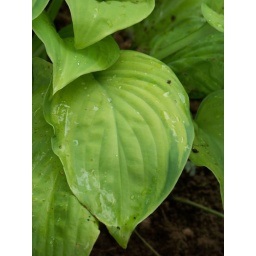
planted above the rock wall